Ecology of the Rocky Mountains

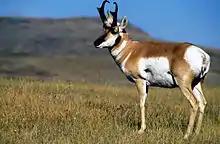
A pronghorn in Montana

Wolves once were common throughout the Rocky Mountains. They were shot, poisoned, and trapped into local extinction by early settlers and federal agents. The last Gray wolf in Colorado was killed in 1940, and the wolf was first listed as an endangered species in 1967. Wolves from southeastern British Columbia recolonized northwestern Montana in 1986; by 1994 the population had grown to 7 packs and about 70-75 wolves. Wolves from Glacier National Park have dispersed naturally as far away as northeastern Idaho and just south of Yellowstone National Park. A wolf was shot near Yellowstone National Park in 1992. From January to March 1995, 15 adult wolves from 7 different packs in Canada were introduced into central Idaho wilderness areas. Several pairs have bred and produced the first litters of wolf pups born in Idaho in more than 50 years. Fourteen wolves (three family groups) were released in the Yellowstone National Park in late March 1995. A total of 66 wolves were released to the two areas in this manner in January 1995 and January 1996. Several wolves from the Northern Rockies have dispersed to the Southern Rockies but have failed to establish a population there. Most have been killed.